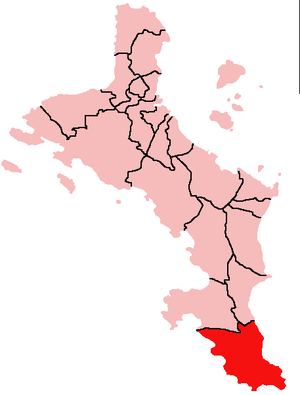
Les Seychelles, en forme longue la république des Seychelles, en anglais Seychelles et Republic of Seychelles, en créole seychellois Sesel et Repiblik Sesel, est un archipel de 115 îles, situé dans l'ouest de l'océan Indien et rattaché au continent africain. Toutes ces îles sont regroupées en un État dont la capitale est la ville de Victoria sur l'île principale de Mahé.